Heathrow Terminal 4

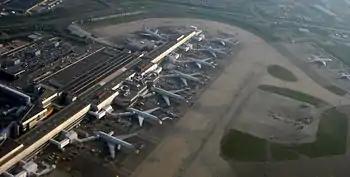
Aerial view of terminal 4 during its use by British Airways

Heathrow Terminal 4 is an airport terminal at Heathrow Airport, the main airport serving London, England, situated to the south of the southern runway, next to the cargo terminal. It is connected to Heathrow Terminals 2 and 3 by the vehicular Heathrow Cargo Tunnel, and by rail with the Heathrow Terminal 4 tube and Heathrow Terminal 4 railway stations.